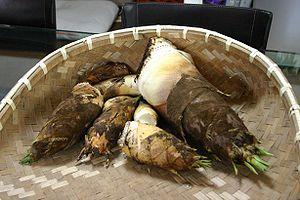
La cuisine thaïlandaise, bien que semblable en certains points avec celle de ses voisins chinois, indiens et birmans, se démarque par des saveurs et ingrédients originaux : curry, menthe, citronnelle, coriandre, basilic rouge. Pimentée à l'excès pour le palais occidental et presque toujours accompagnée de nuoc mam, elle rencontre un succès international croissant. Voici donc une liste des ingrédients utilisés en cuisine thaïlandaise.
Les pousses de bambous sont les jeunes pousses comestibles de diverses espèces de bambous, notamment Bambusa vulgaris et Phyllostachys edulis. Elles sont utilisées dans de nombreux mets de la cuisine asiatique. On les trouve dans le commerce transformées de diverses manières, aussi bien en frais que séchées ou en conserve.